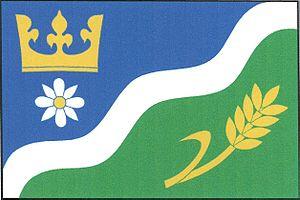
Nenačovice est une commune du district de Beroun, dans la région de Bohême-Centrale, en République tchèque. Sa population s'élevait à 279 habitants en 2020.